Mercury Marquis

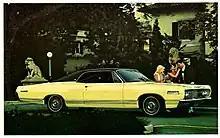
1967 Mercury Marquis two-door hardtop

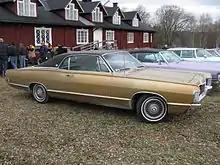
1968 Mercury Marquis

For 1967, Mercury introduced two hardtop model lines above the Park Lane to serve as the counterpart of the Ford LTD. The Park Lane Brougham was a four-door, with the Marquis offered solely as a two-door. While all full-size Mercury two-doors were hardtops, the Marquis was fitted with a standard vinyl roof giving it a wider C-pillar.